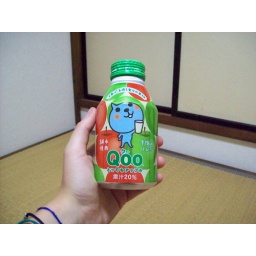
a little bottle of qoo - everything is this cute in japan (it tastes like apples)